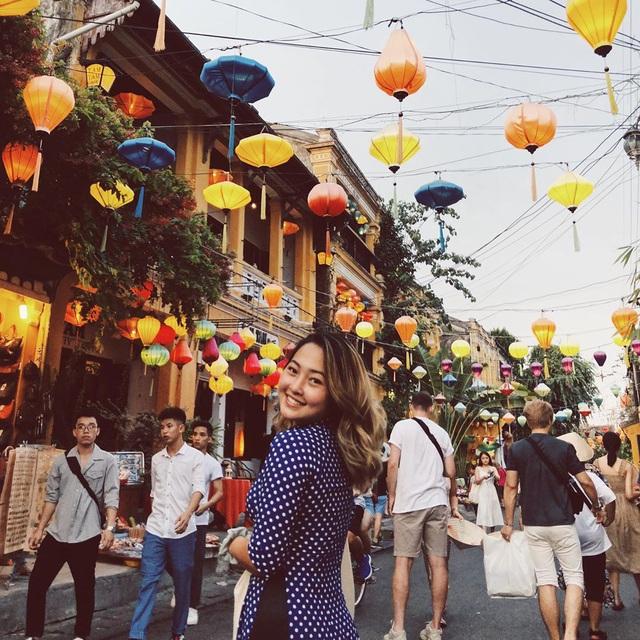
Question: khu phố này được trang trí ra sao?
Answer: khu phố này được trang trí bởi những cái đèn lồng được treo ở trên cao